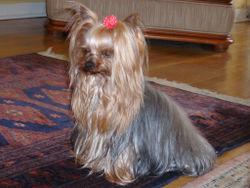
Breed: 340-n000120-Yorkshire_terrier